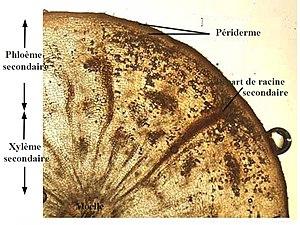
Coup transversale de carotte.
Daucus carota est une espèce de plantes à fleurs dicotylédones de la famille des Apiaceae, originaire des régions tempérées de l'Ancien monde.